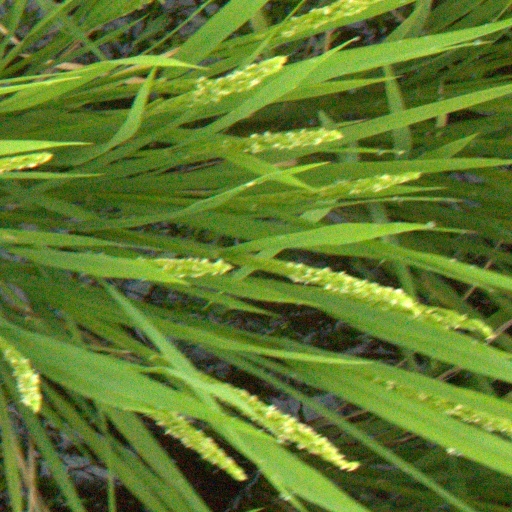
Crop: rice